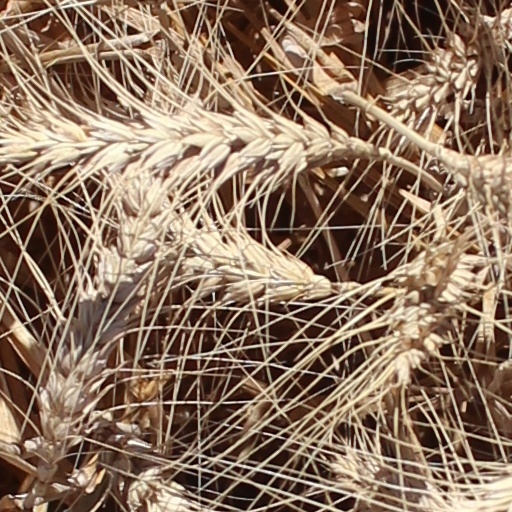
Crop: wheat